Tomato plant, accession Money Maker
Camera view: tilt-top (135 deg); turntable rotation: 240 degrees
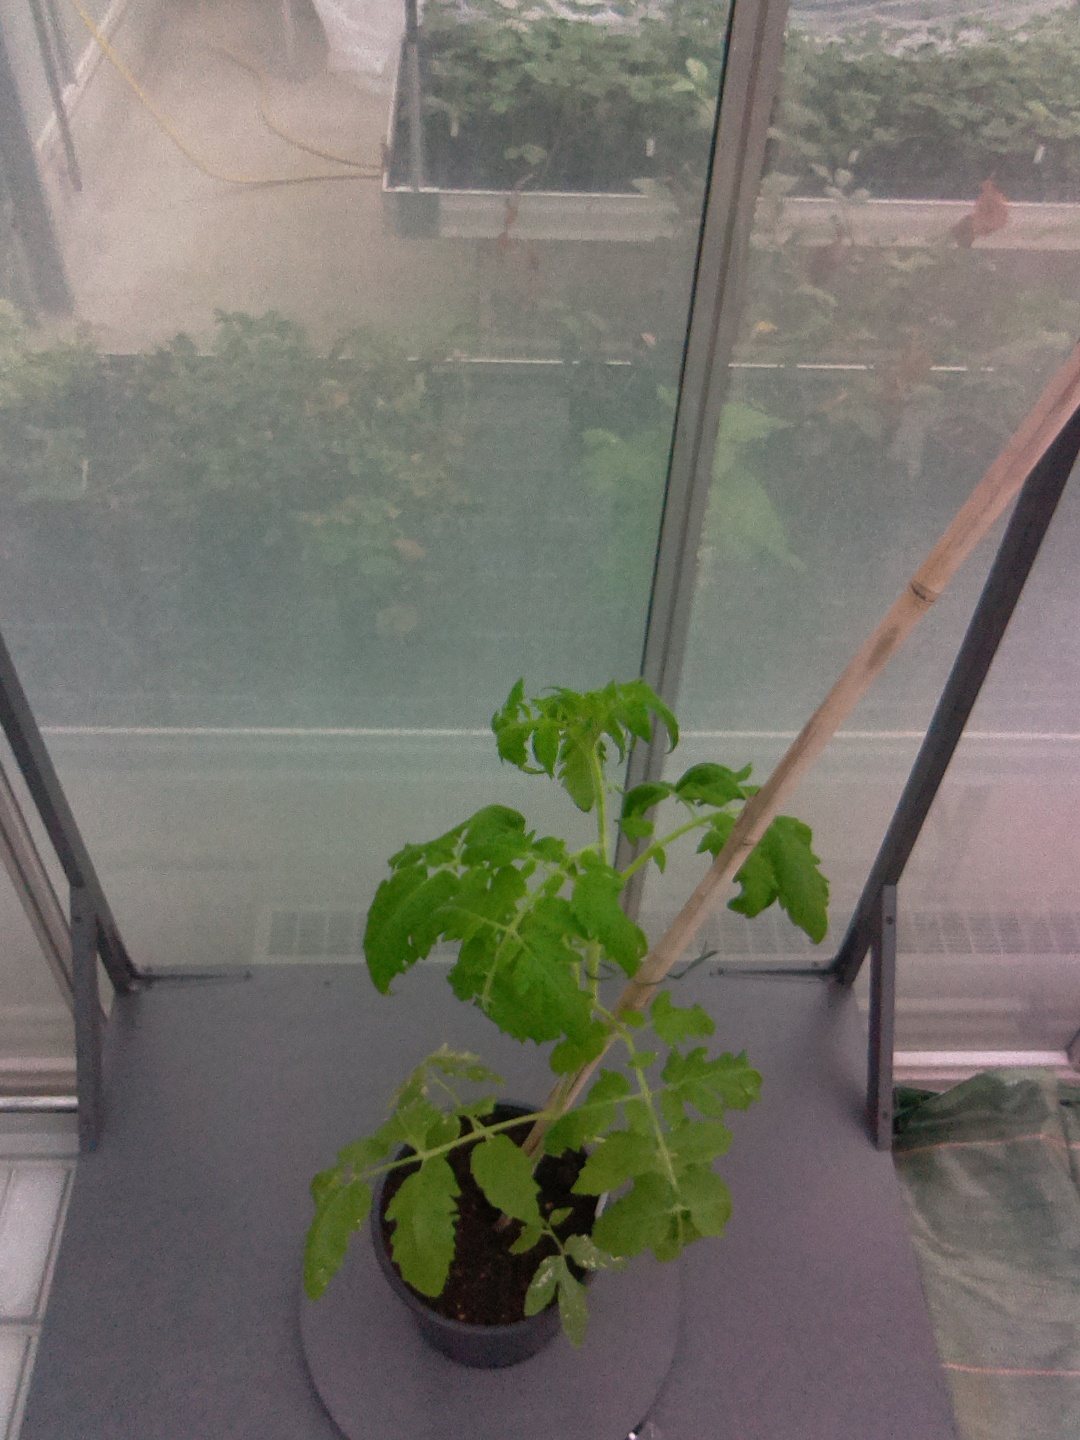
BBCH growth stage 52: 2 inflorescences visible